Alexius Meinong

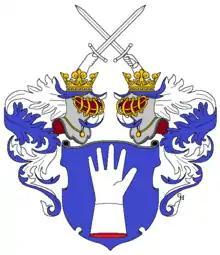
Meinong von Handschuchsheim family arms, granted with the title of Ritter (Ritter von Handschuchsheim) in 1851

Alexius Meinong von Handschuchsheim (17 July 1853 – 27 November 1920) was an Austrian philosopher, a realist known for his unique ontology and theory of objects. He also made contributions to philosophy of mind and theory of value.